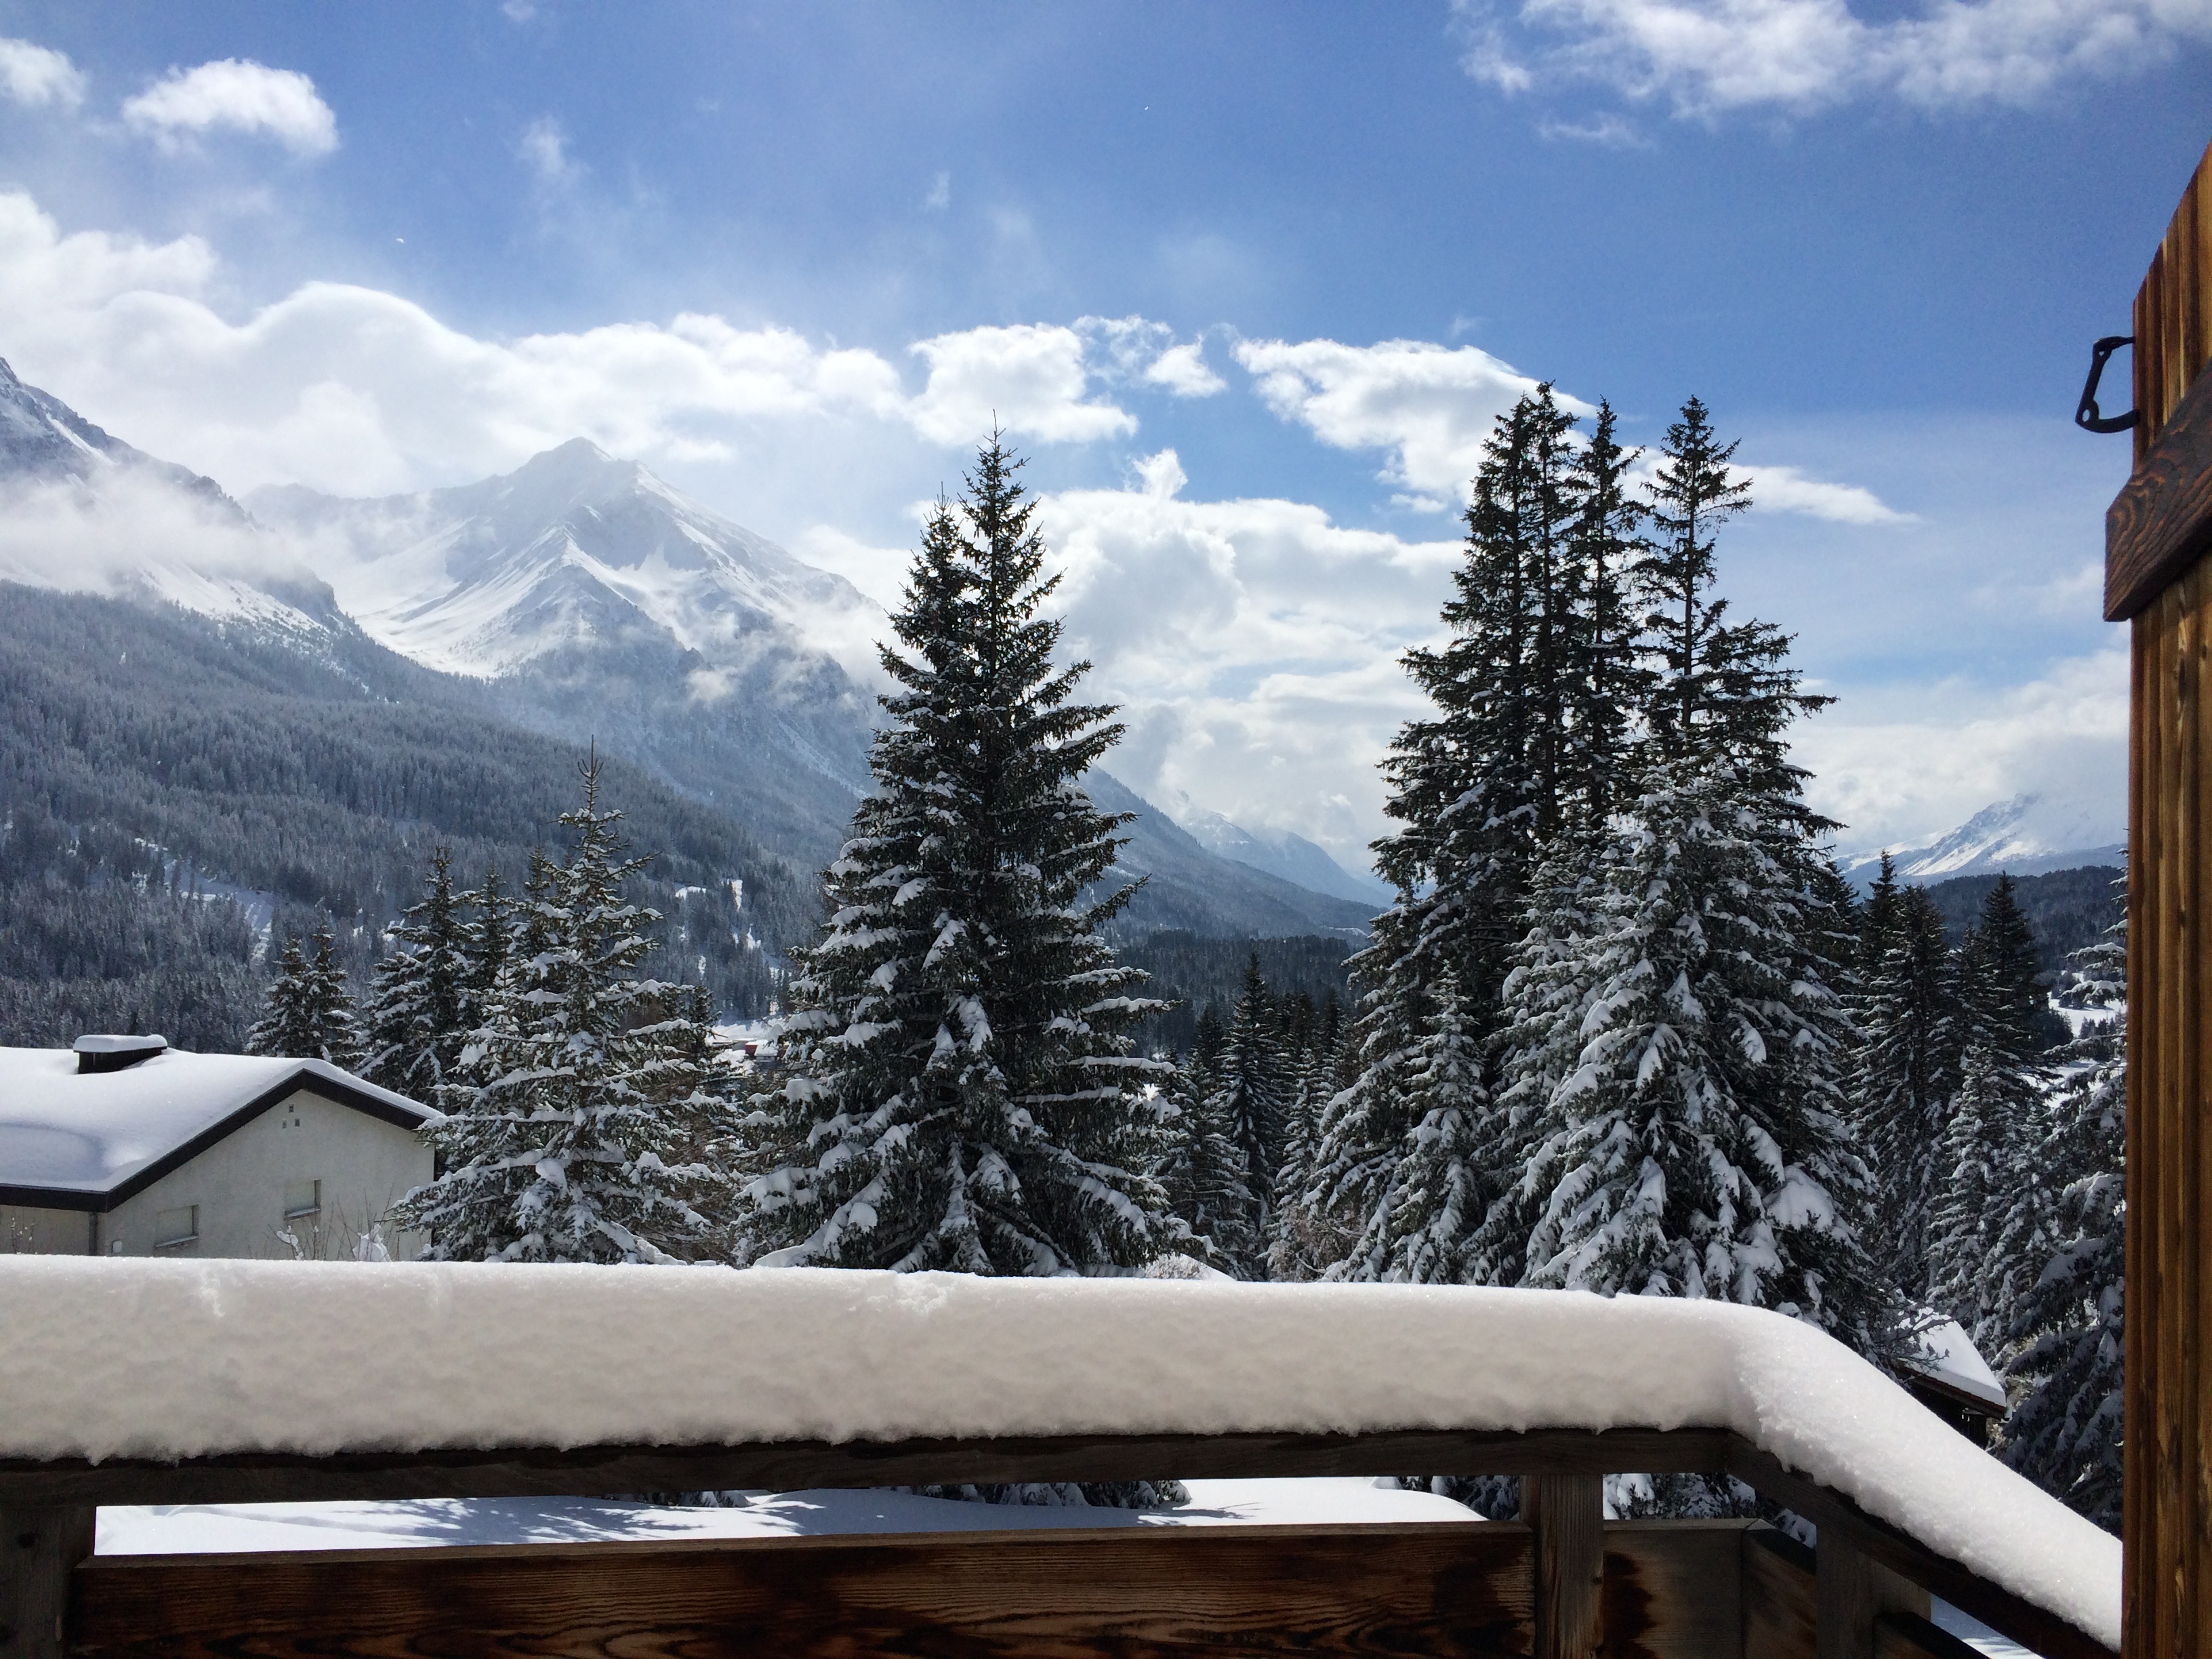
landscape, tree, forest, mountain, snow, winter, mountain range, panorama, show, weather, alpine, season, snowfall, trees, mountains, alps, switzerland, graub nden, mountainous landforms